Question: Please indicate a possible affordance area of the chair that can be used for sitting
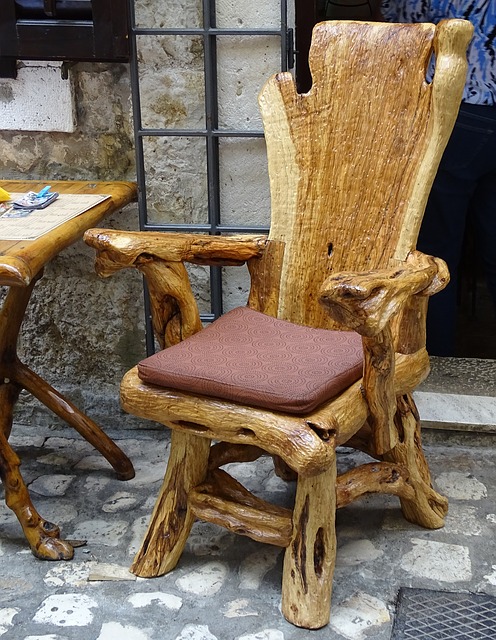
Answer: [109, 306, 400, 431]